Homoerotic poetry

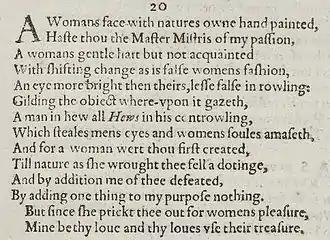
Sonnet 20

The most prominent example in the English language and in the Western canon is that of Sonnet 20 by William Shakespeare. Though some critics have made efforts to preserve Shakespeare's literary credibility by claiming his work to be non-erotic in nature, no critic has disputed that the majority of Shakespeare's sonnets concern explicitly male-male love poetry. The only other Renaissance artist writing in English to do this was the poet Richard Barnfield, who, in "The Affectionate Shepherd" and "Cynthia," wrote homoerotic poetry. Barnfield's poems, furthermore, are now widely accepted as a major influence upon Shakespeare's.